James VI and I and religious issues

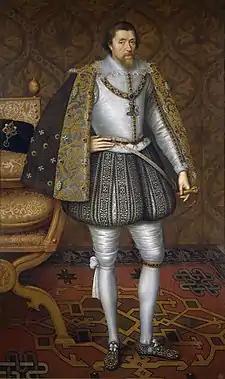
James VI and I was baptised Roman Catholic, but brought up Presbyterian and leaned Anglican during his rule. He was a lifelong Protestant, but had to cope with issues surrounding the many religious views of his era, including Anglicanism, Presbyterianism, Roman Catholicism and differing opinions of several English Separatists.

James VI and I (James Stuart) (19 June 1566 – 27 March 1625), King of Scotland, King of England and King of Ireland, faced many complicated religious challenges during his reigns in Scotland and England.